University of Missouri Health Care

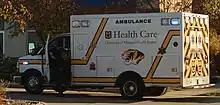
A University of Missouri Health Care ambulance in 2015

A seven-story patient care tower was completed in 2013 and is the new home of Ellis Fischel Cancer Center, as well as 12 additional operating rooms, 51 pre-and post-operation recovery rooms, and 90 private patient rooms.